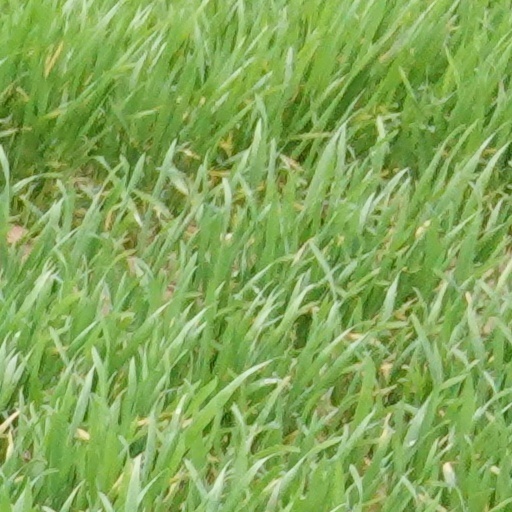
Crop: wheat